Fourth government of Israel

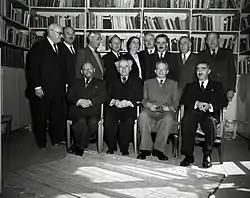
Ministers of the Fourth Government with the President on 24 December 1952. Sitting from left to right: Ben-Zion Dinor, David Ben-Gurion, President Yitzhak Ben-Zvi, Dov Yosef. Standing from left to right: Peretz Naftali, Levi Eshkol, Pinchas Lavon, Yosef Serlin, Golda Meir, Pinhas Rosen, Moshe Sharett, Israel Rokach and Peretz Bernstein.

The fourth government of Israel was formed by David Ben-Gurion during the second Knesset on 24 December 1952.